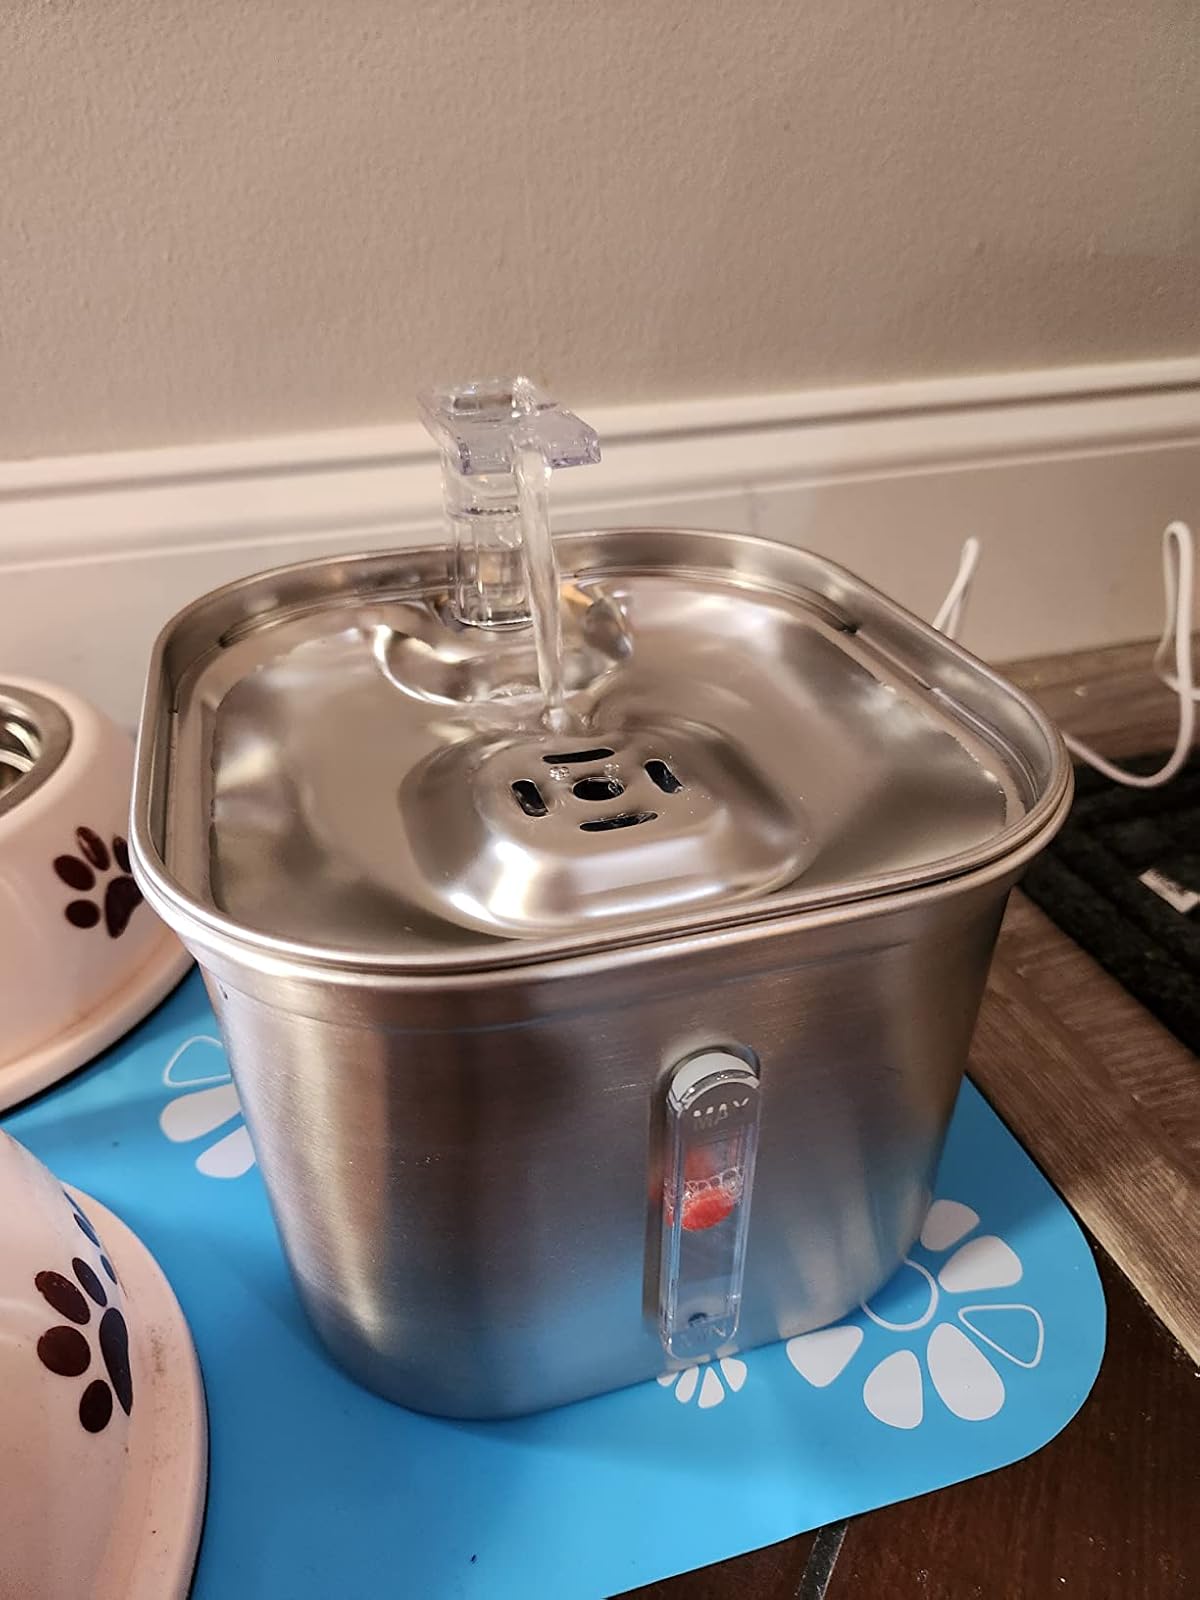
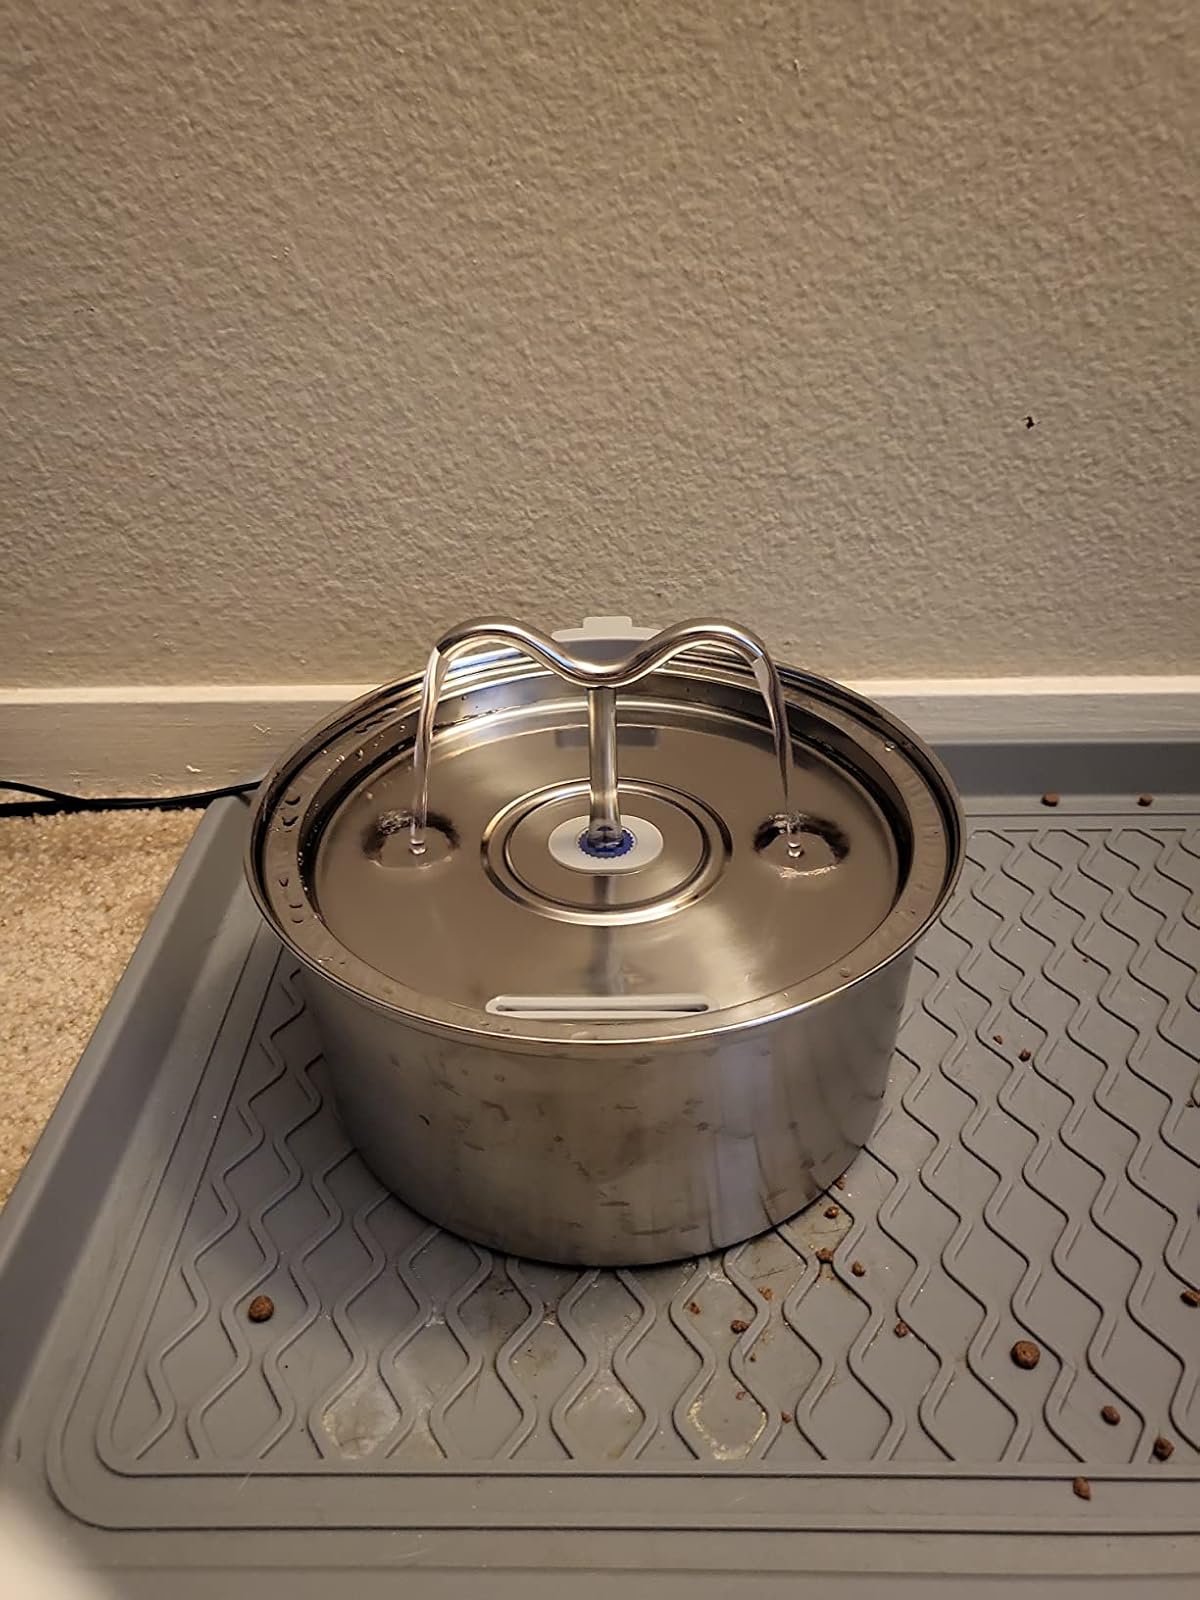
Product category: items_bowl
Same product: no